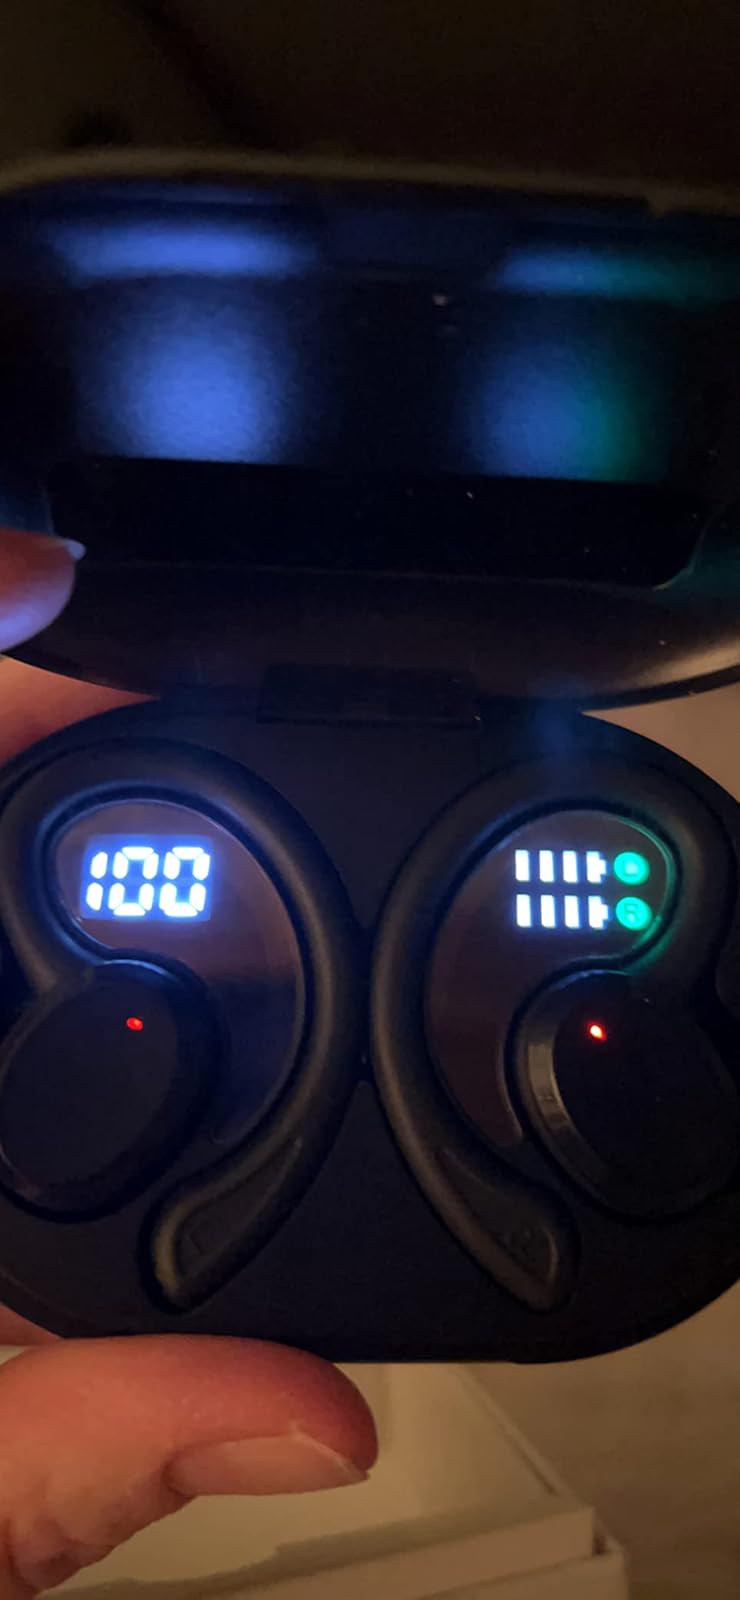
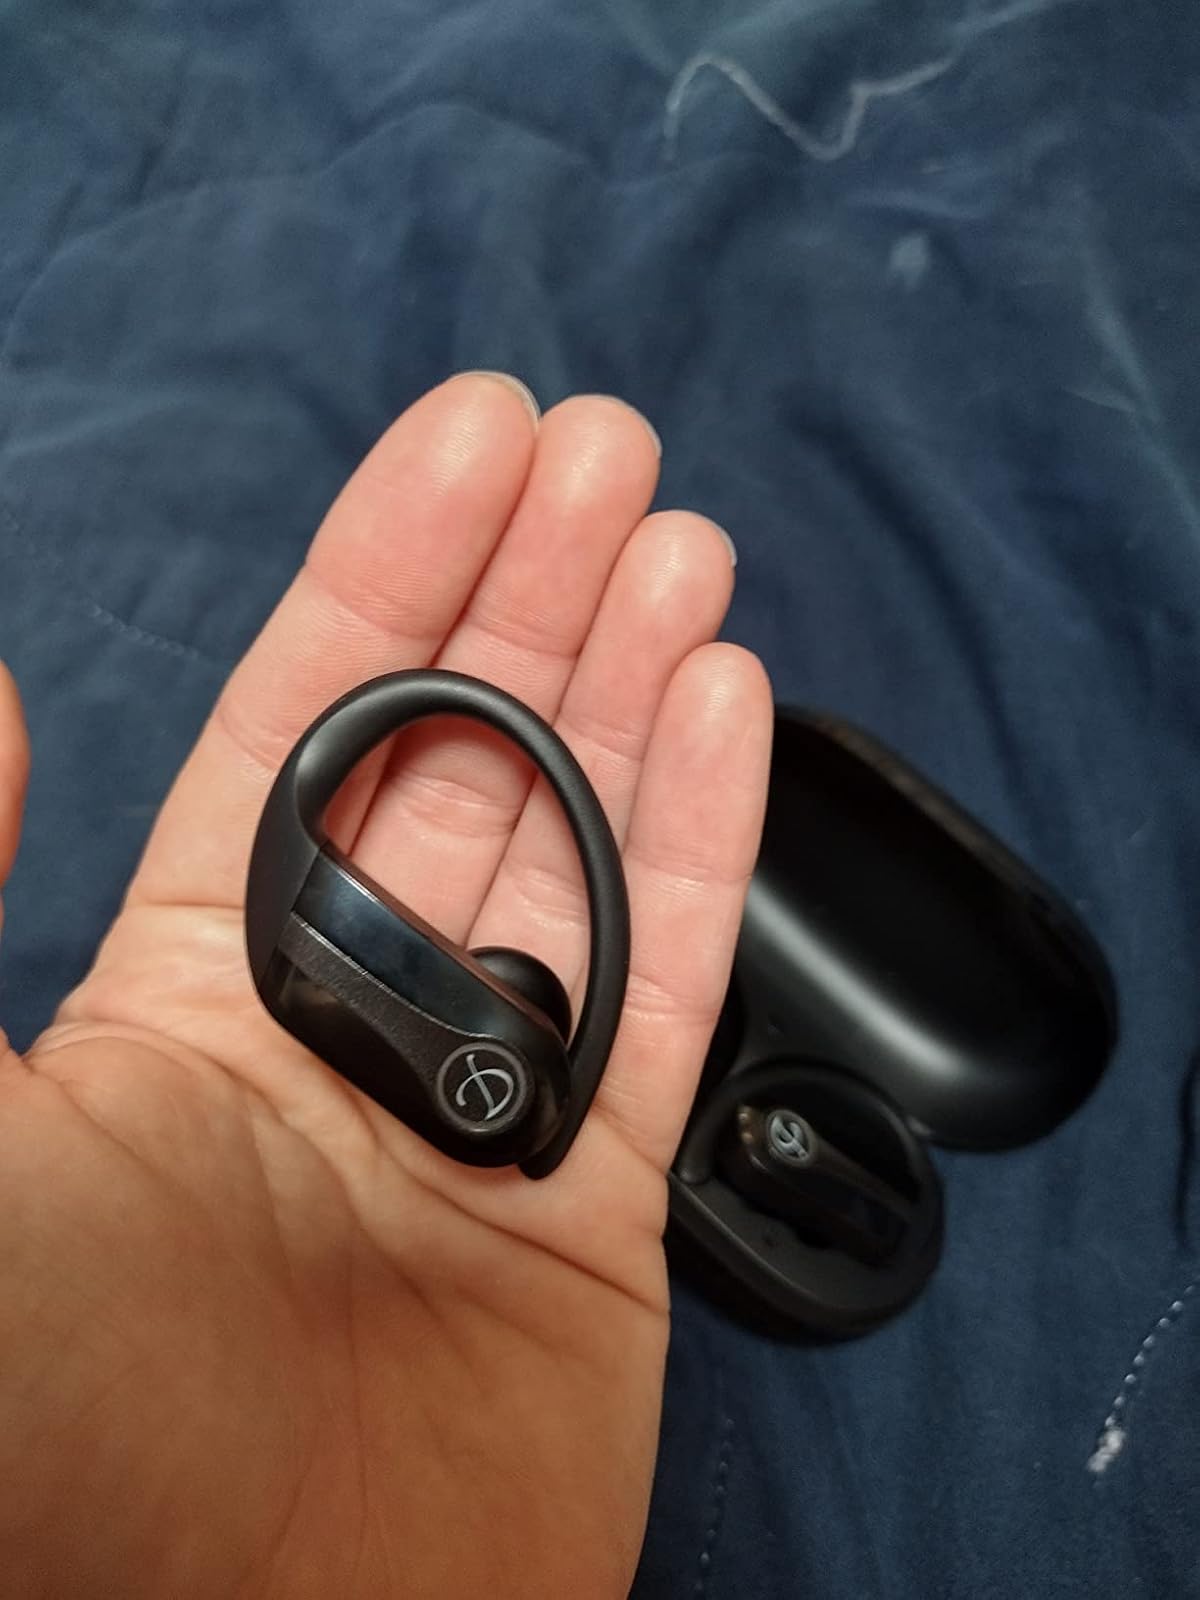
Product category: earbuds
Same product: no